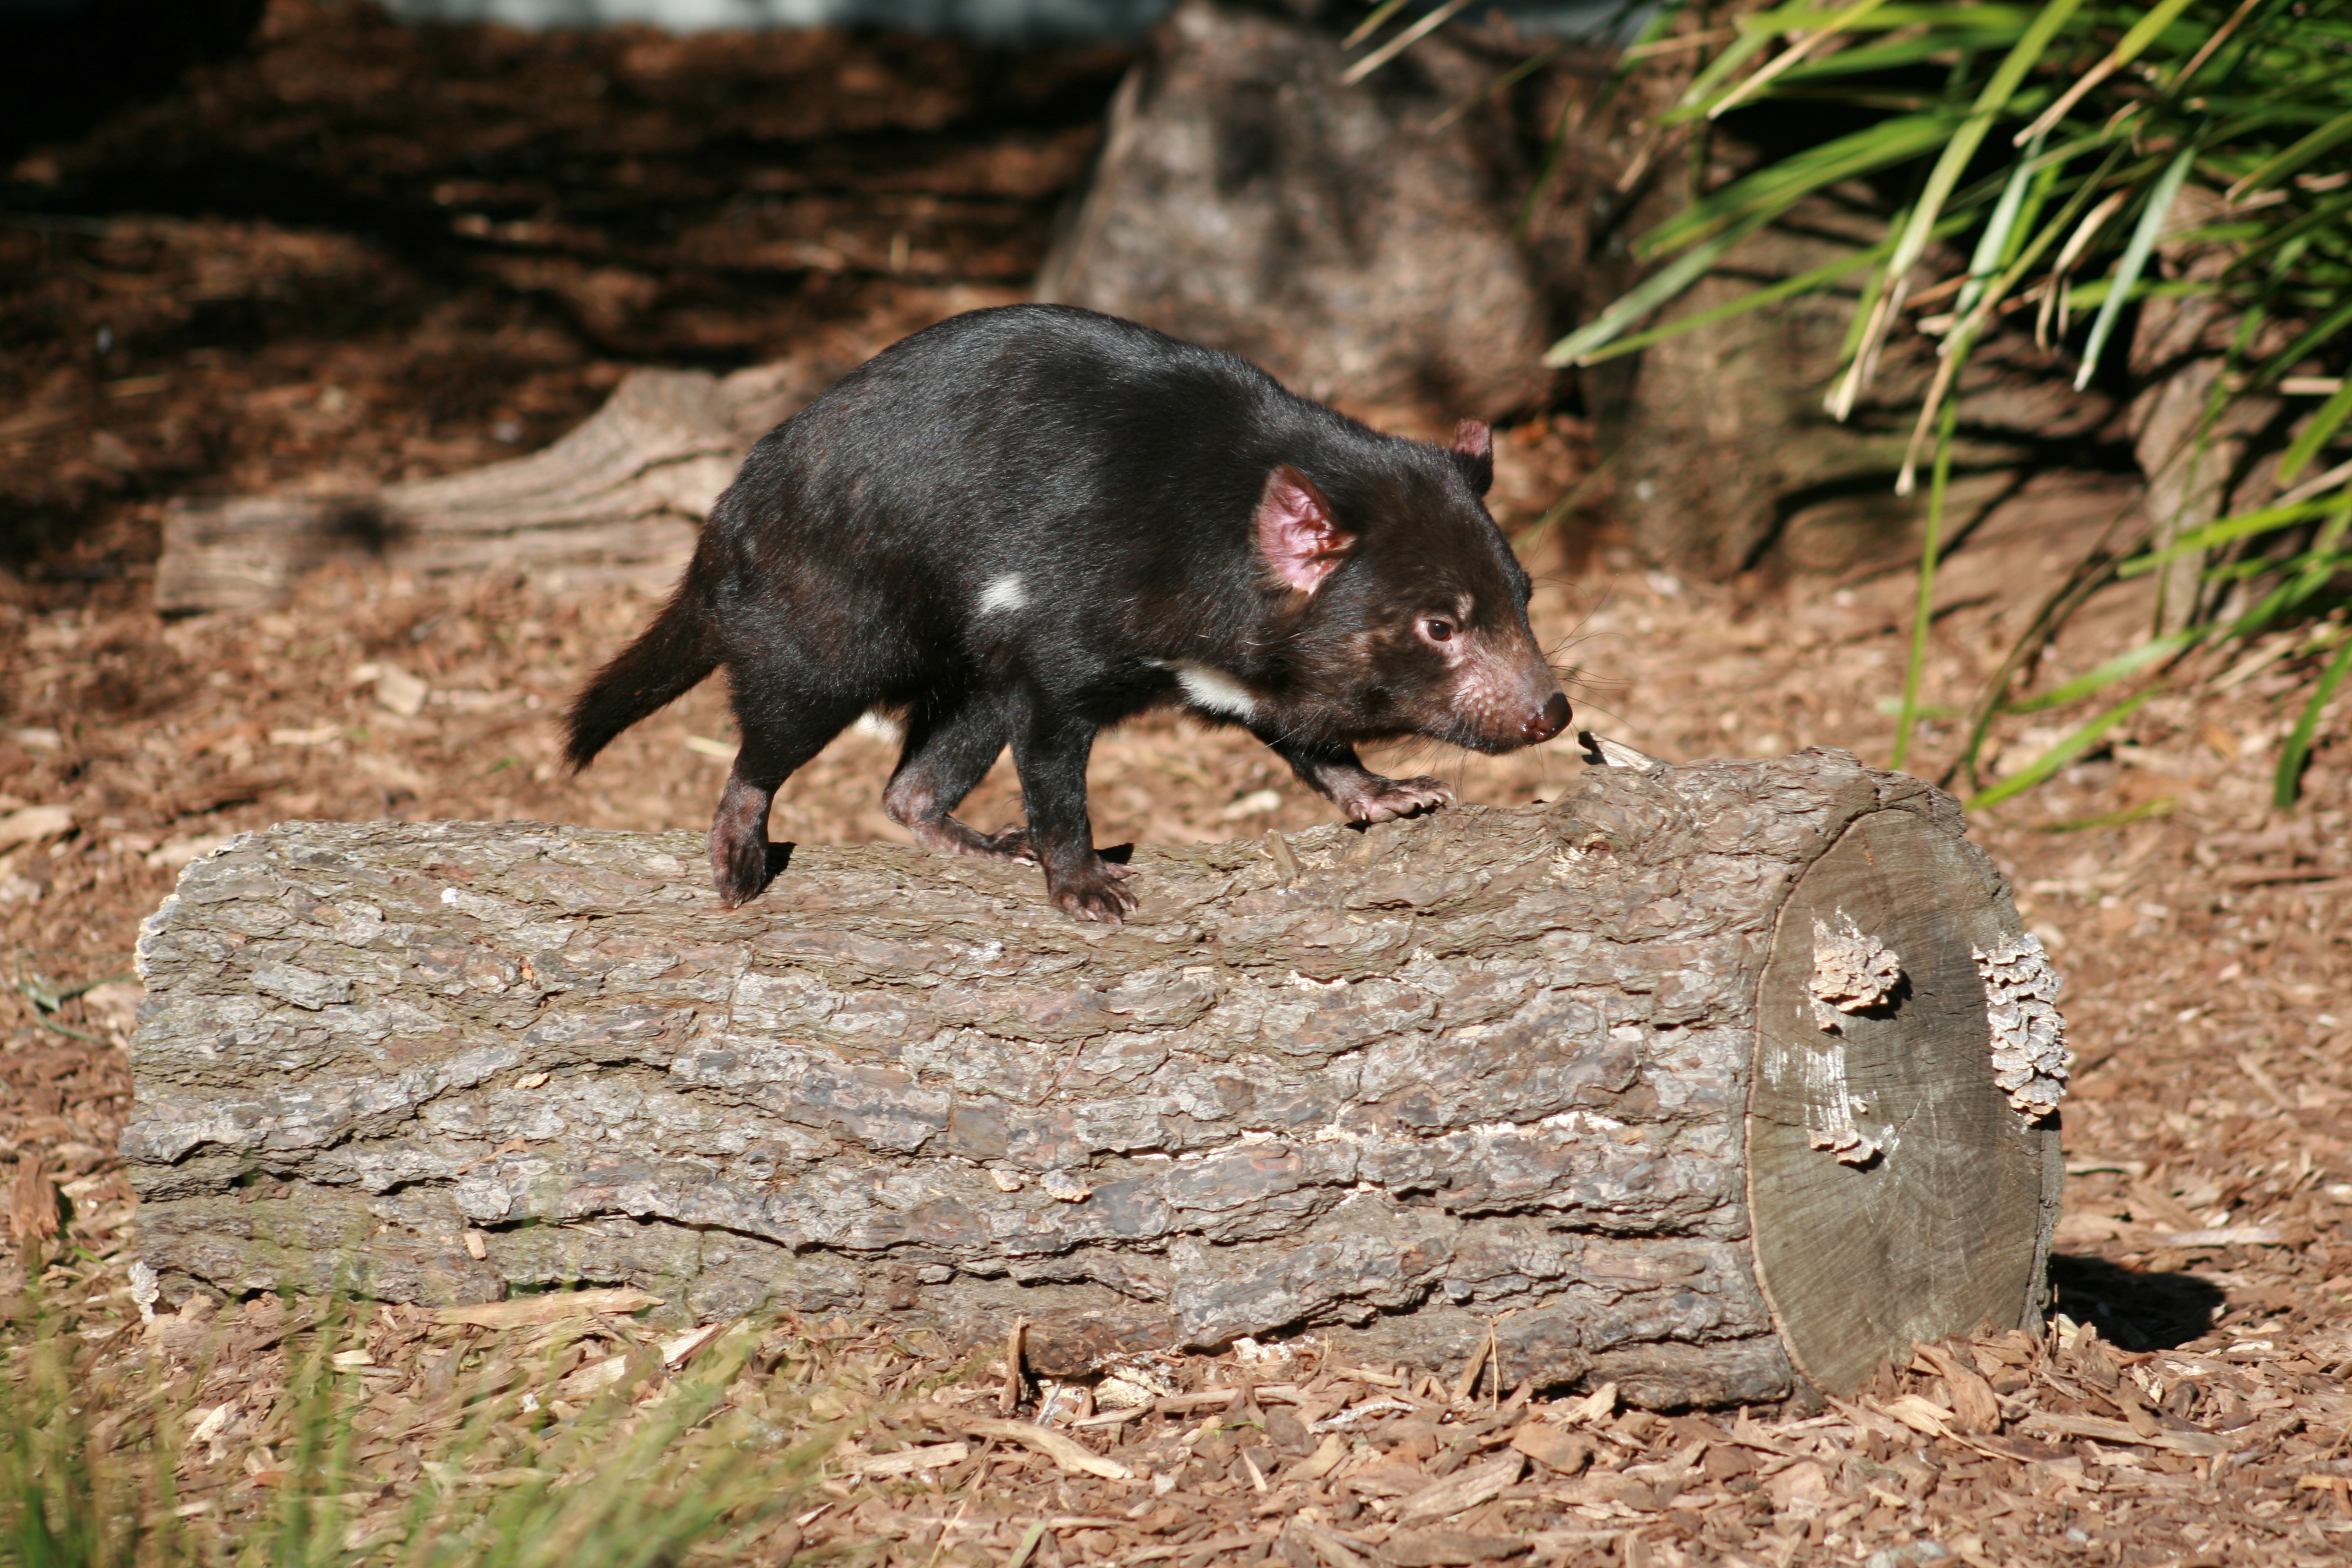
wildlife, mammal, fauna, rat, australian, vertebrate, marsupial, tasmanian devil, muridae, peccary